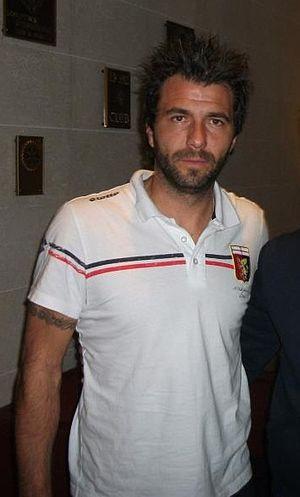
Sébastien Frey, est un footballeur français qui évoluait au poste de gardien de but.